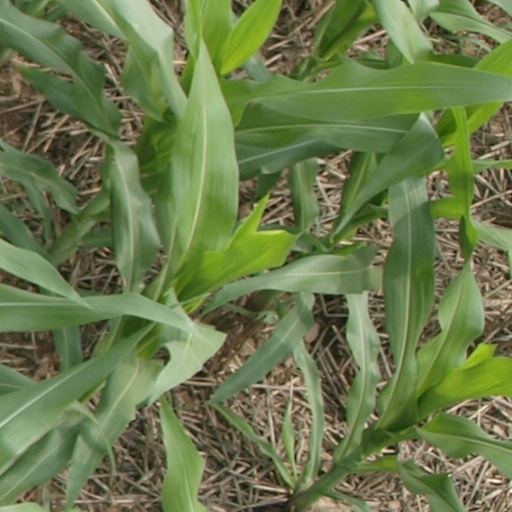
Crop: maize; corn